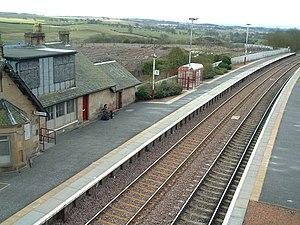
Shotts est une ville d'Écosse, située dans la région du North Lanarkshire. Elle est située presque à mi-chemin entre Glasgow et Édimbourg.